Ponderosa pine forest

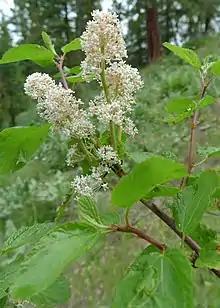
"Ceanothus sanguineus" grows in the understory of some ponderosa pine forests

The wettest forests where ponderosa pine occurs are the wet grand fir and/or white fir PVTs and the driest western redcedar PVTs. Such forests occur in the interior northwestern United States and in southern British Columbia. The western redcedar PVT is by far the most productive type on which ponderosa pine occurs, and lush and complex vegetation mixes may develop. Western white pine is a frequent associate of ponderosa pine with an occasional paper birch ("Betula papyrifera"). A rich understory of shrubs, grasses, and forbs occur in these forests. Early seral-species such as redstem ceanothus ("Ceanothus sanguineus"), snowbrush ceanothus ("Ceanothus velutinus") and Sitka alder ("Alnus viridis" ssp. "sinuata") rapidly colonize sites after disturbance and are also active nitrogen fixers. Mid-seral shrubs include Rocky Mountain maple which readily